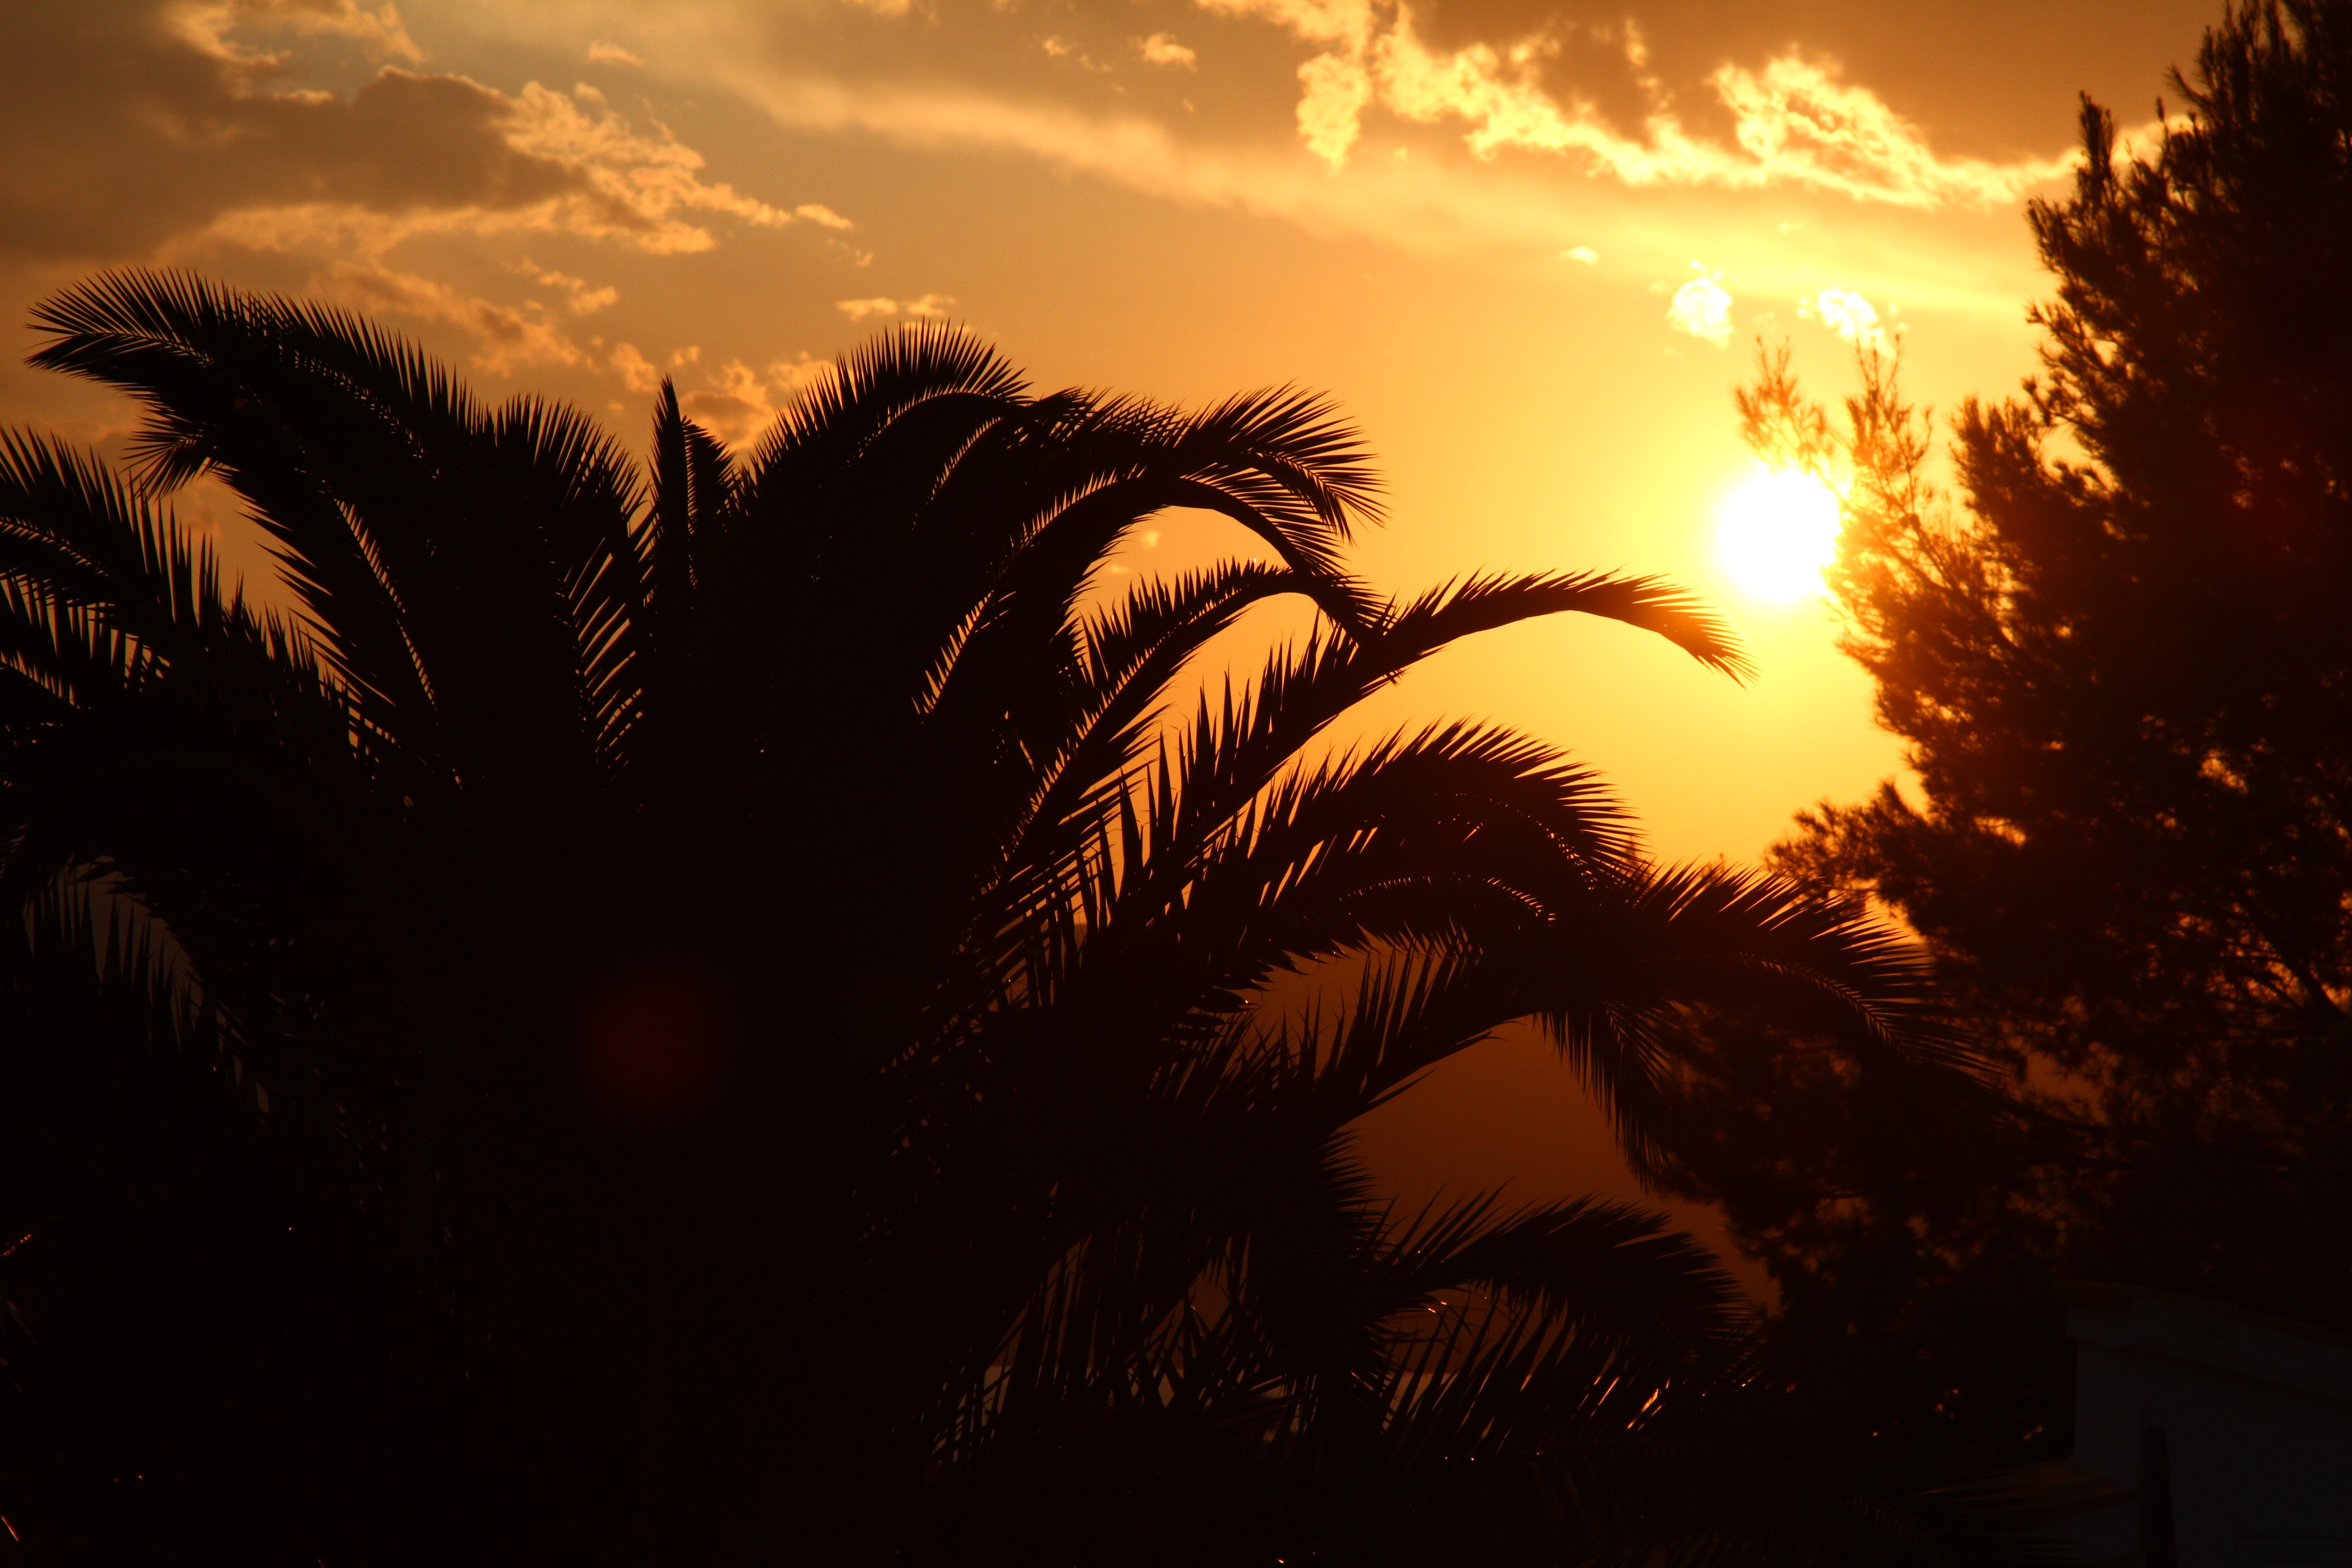
sunset, palm, holiday, tree, tropics, island, hot, paradise, summer, sky, zen, caribbean, cloud, guadeloupe, tropical, nature, martinique, leaves